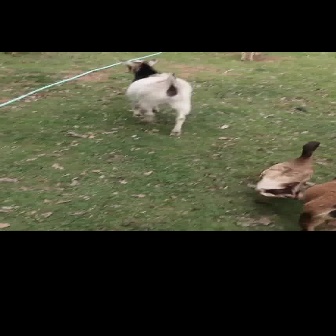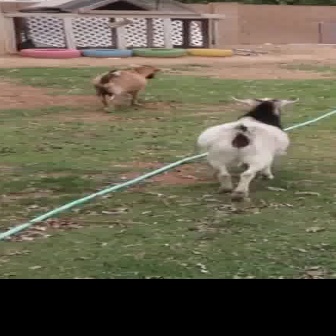
  Please identify the target specified by the bounding box [112,56,192,136] in the first image and locate it in the second image. Return the coordinates in [x_min,y_min,x_max,y_max] format.
Answer: [192,94,299,201]